Wentbridge

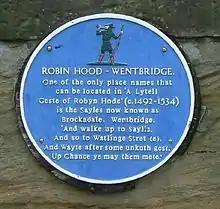
A blue plaque commemorating Wentbridge's Robin Hood connections

The Anglo-Saxon Battle of Winwaed is believed to have taken place between Wentbridge and Ackworth where what is now the A639 (a main Roman road) crosses the River Went. The battle was a pivotal event that decided the religious destiny of the English. The most powerful pagan king in seventh-century England, Penda, was defeated by the Christian Oswiu in 655, effectively ending Anglo-Saxon paganism.